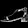
Label: Sandal